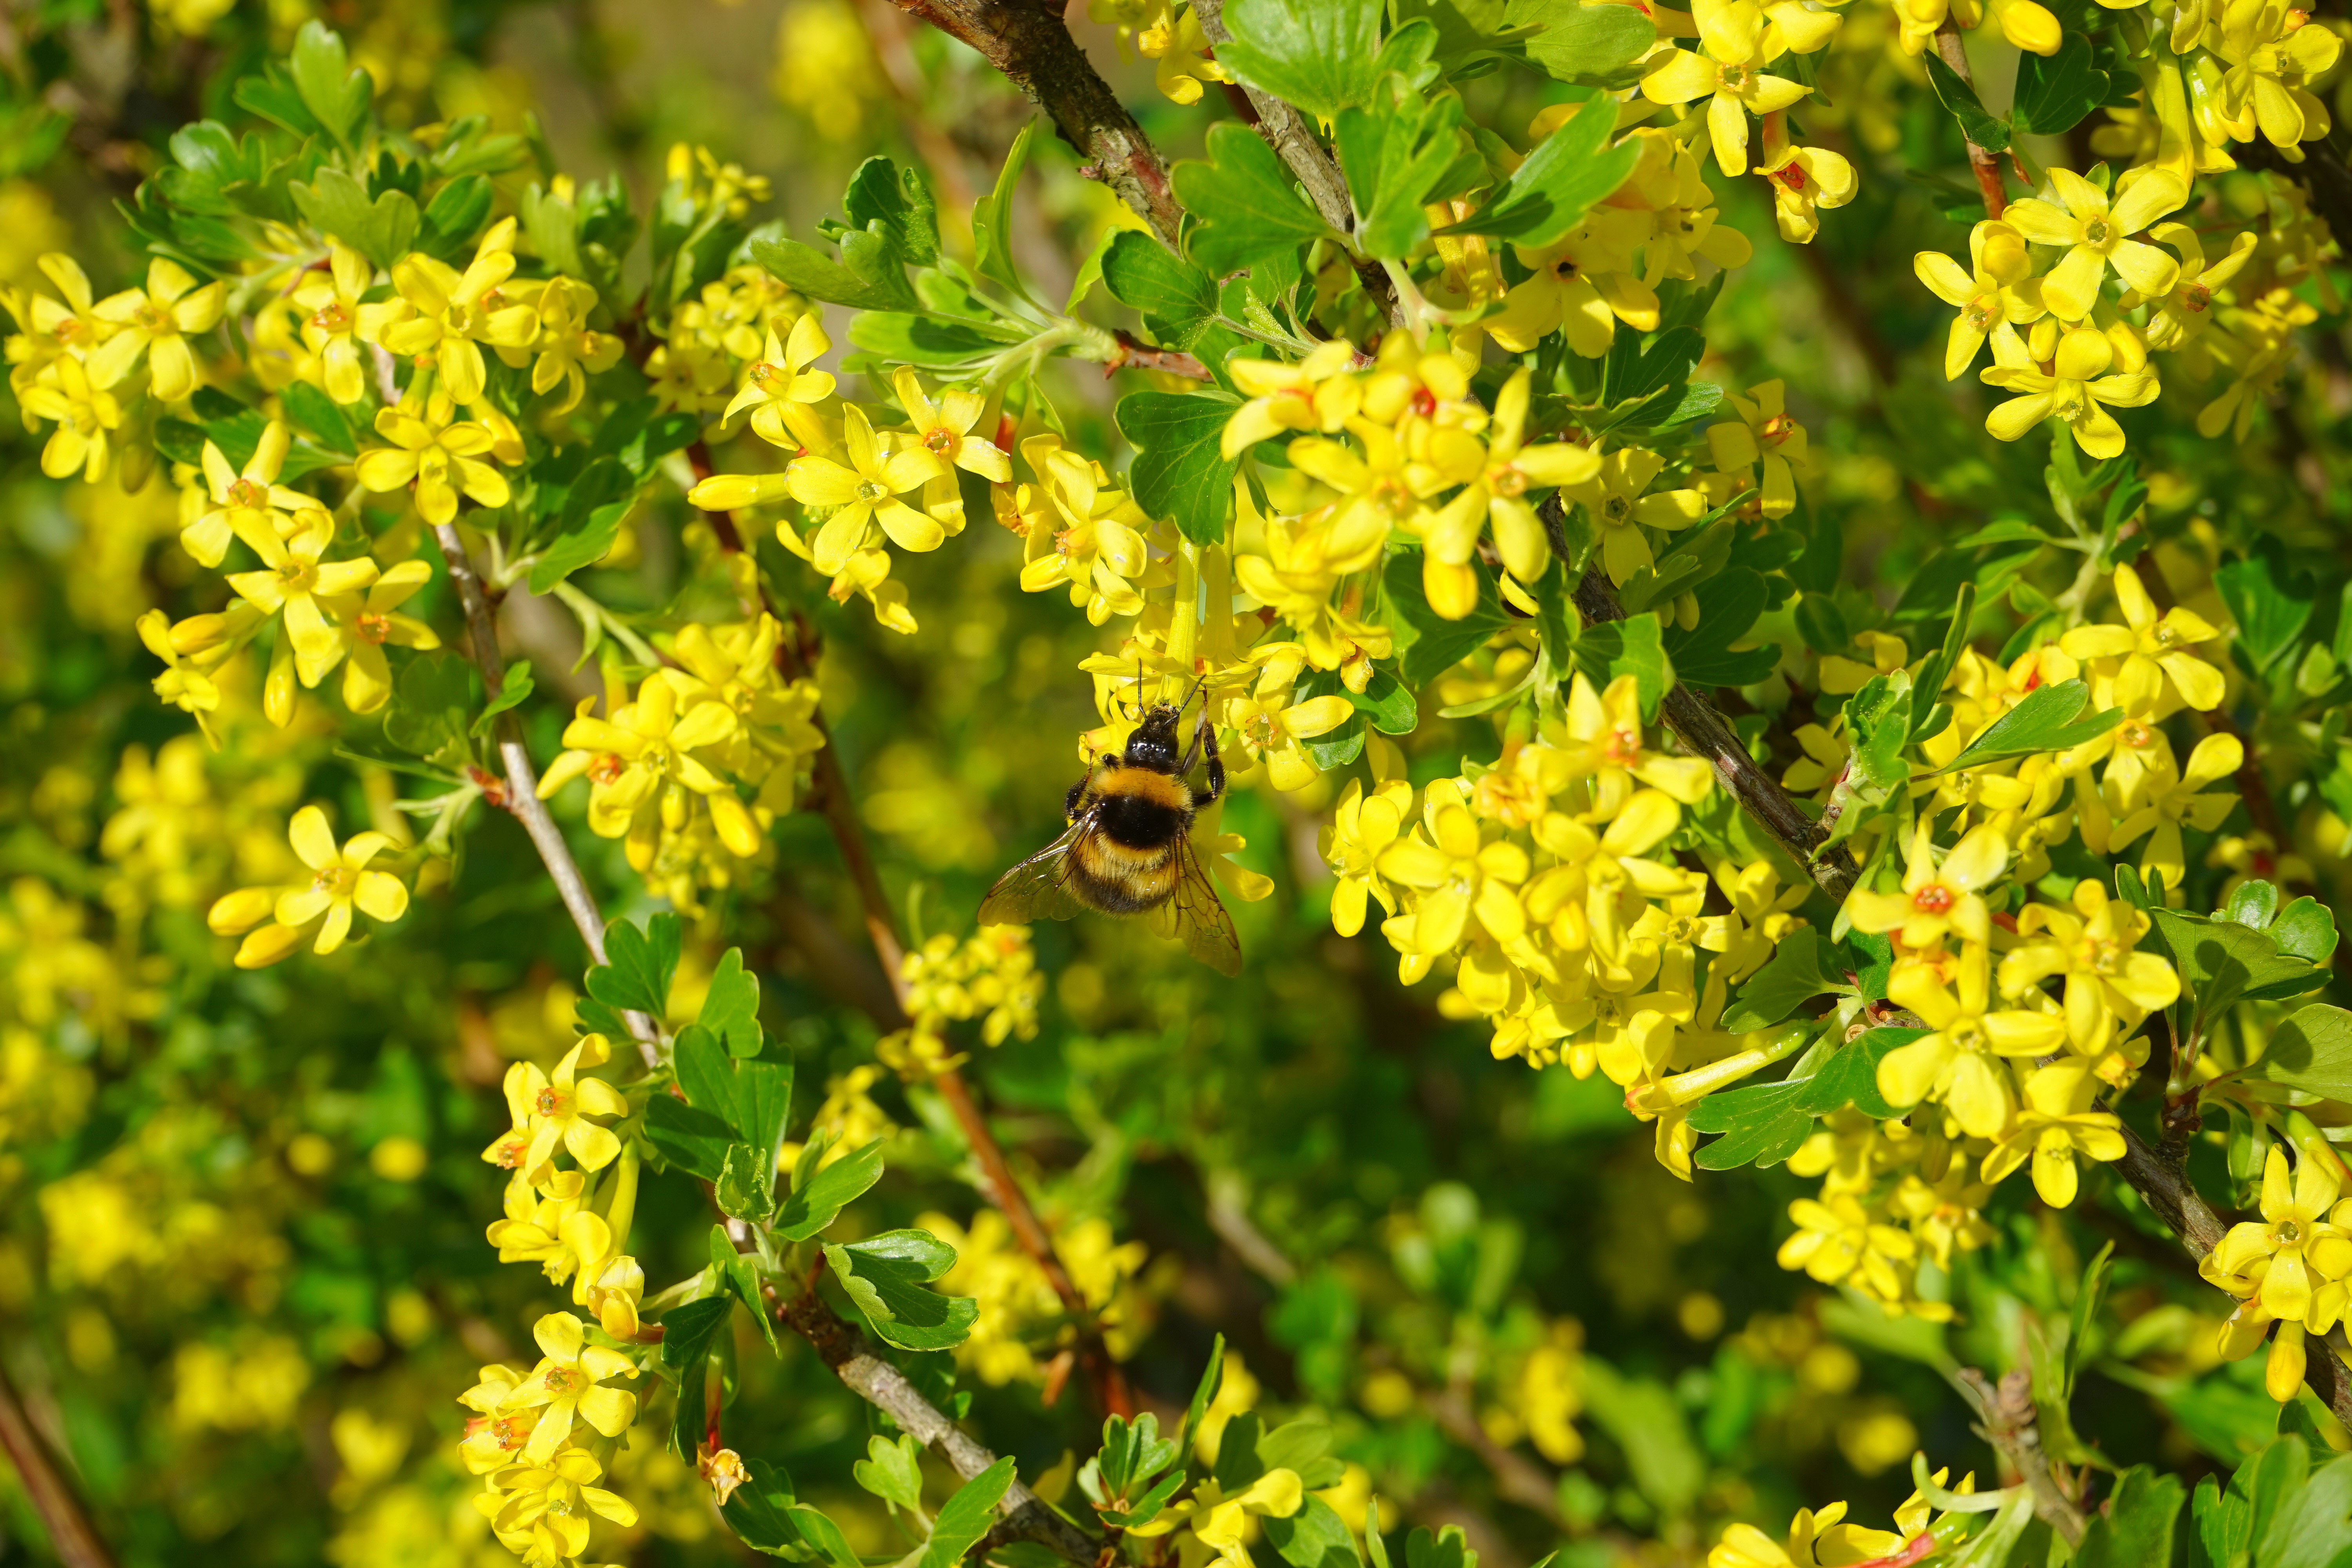
branch, blossom, plant, meadow, flower, bush, green, herb, produce, insect, evergreen, yellow, flora, rapeseed, wildflower, flowers, shrub, bee, rue, mustard, brassica, flowering plant, honey bee, currant, gooseberry greenhouse, ribes, subshrub, land plant, membrane winged insect, common rue, ribes aureum, grossulariaceae